Archibald Engelbach

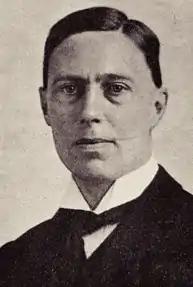
English badminton player (c 1920)

Archibald Frank Engelbach (1 January 1881 – 14 December 1961) was an English badminton player. He competed in the All England Badminton Championships, winning the men's doubles title in 1920 under the alias A. Fee. He was a schools gymnastic champion before taking up badminton and became a prominent badminton judge. This resulted in him being uncapped for the England team. In 1930 he married Violet Baddeley, also a well known badminton player, daughter of Herbert Baddeley, the four-time winner of the Wimbledon doubles. He died in December 1961 at his home in London aged 80.